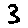
Label: 3